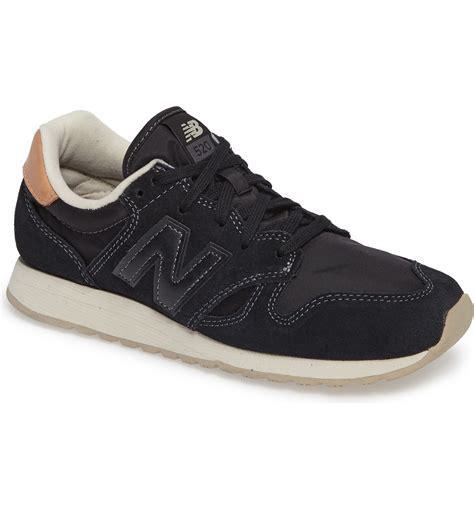
Brand: New
Model: Balance 520